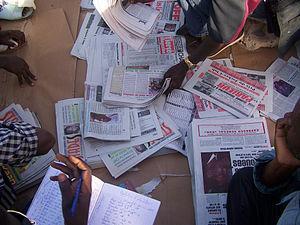
La diversification des médias au Sénégal est l'une des conditions de l'essor de la démocratie, mais ce pluralisme est lui-même lié à l'évolution politique du pays.
La diversification des médias au Sénégal est l'une des conditions de l'essor de la démocratie, mais ce pluralisme est lui-même lié à l'évolution politique du pays.